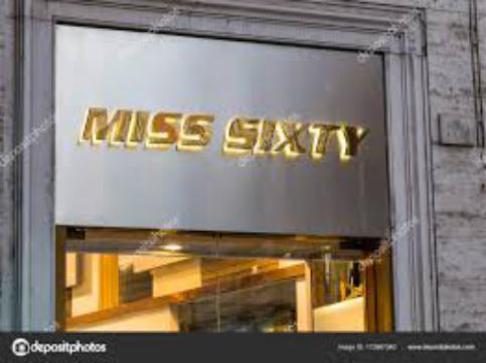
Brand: miss sixty
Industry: Clothes